Jean-Claude Berrouet

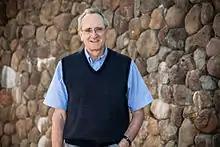
Jean-Claude Berrouet

Jean-Claude Berrouet is a French winemaker. World-renowned in his field and in Merlot production, he is best known for his work with Jean Pierre Moueix at the famous Chateau Petrus and Dominus Estate, also owned by the Moueix family. "The Oakland Tribune" considers Petrus under Berrouet to be "arguably one of the world's most revered and most expensive wines." He is known for making wines of subtlety and nuance that are considered the counterpoint of Michel Rolland.